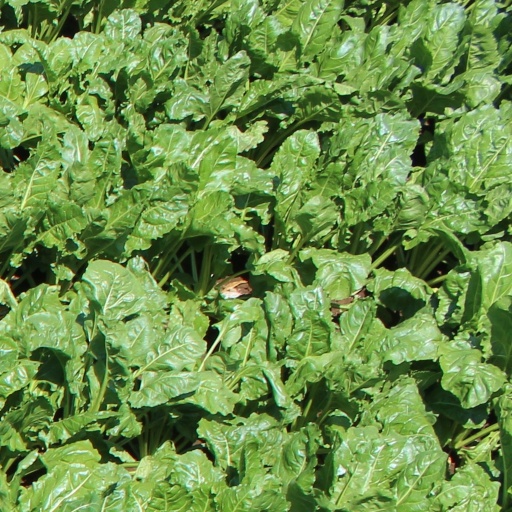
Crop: sugar beet